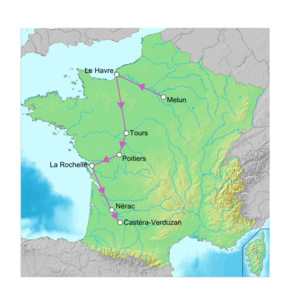
Vincent-Marie Viénot de Vaublanc, dit le comte de Vaublanc, baron de l'Empire, est un homme politique, écrivain français, catholique et de tendance royaliste.